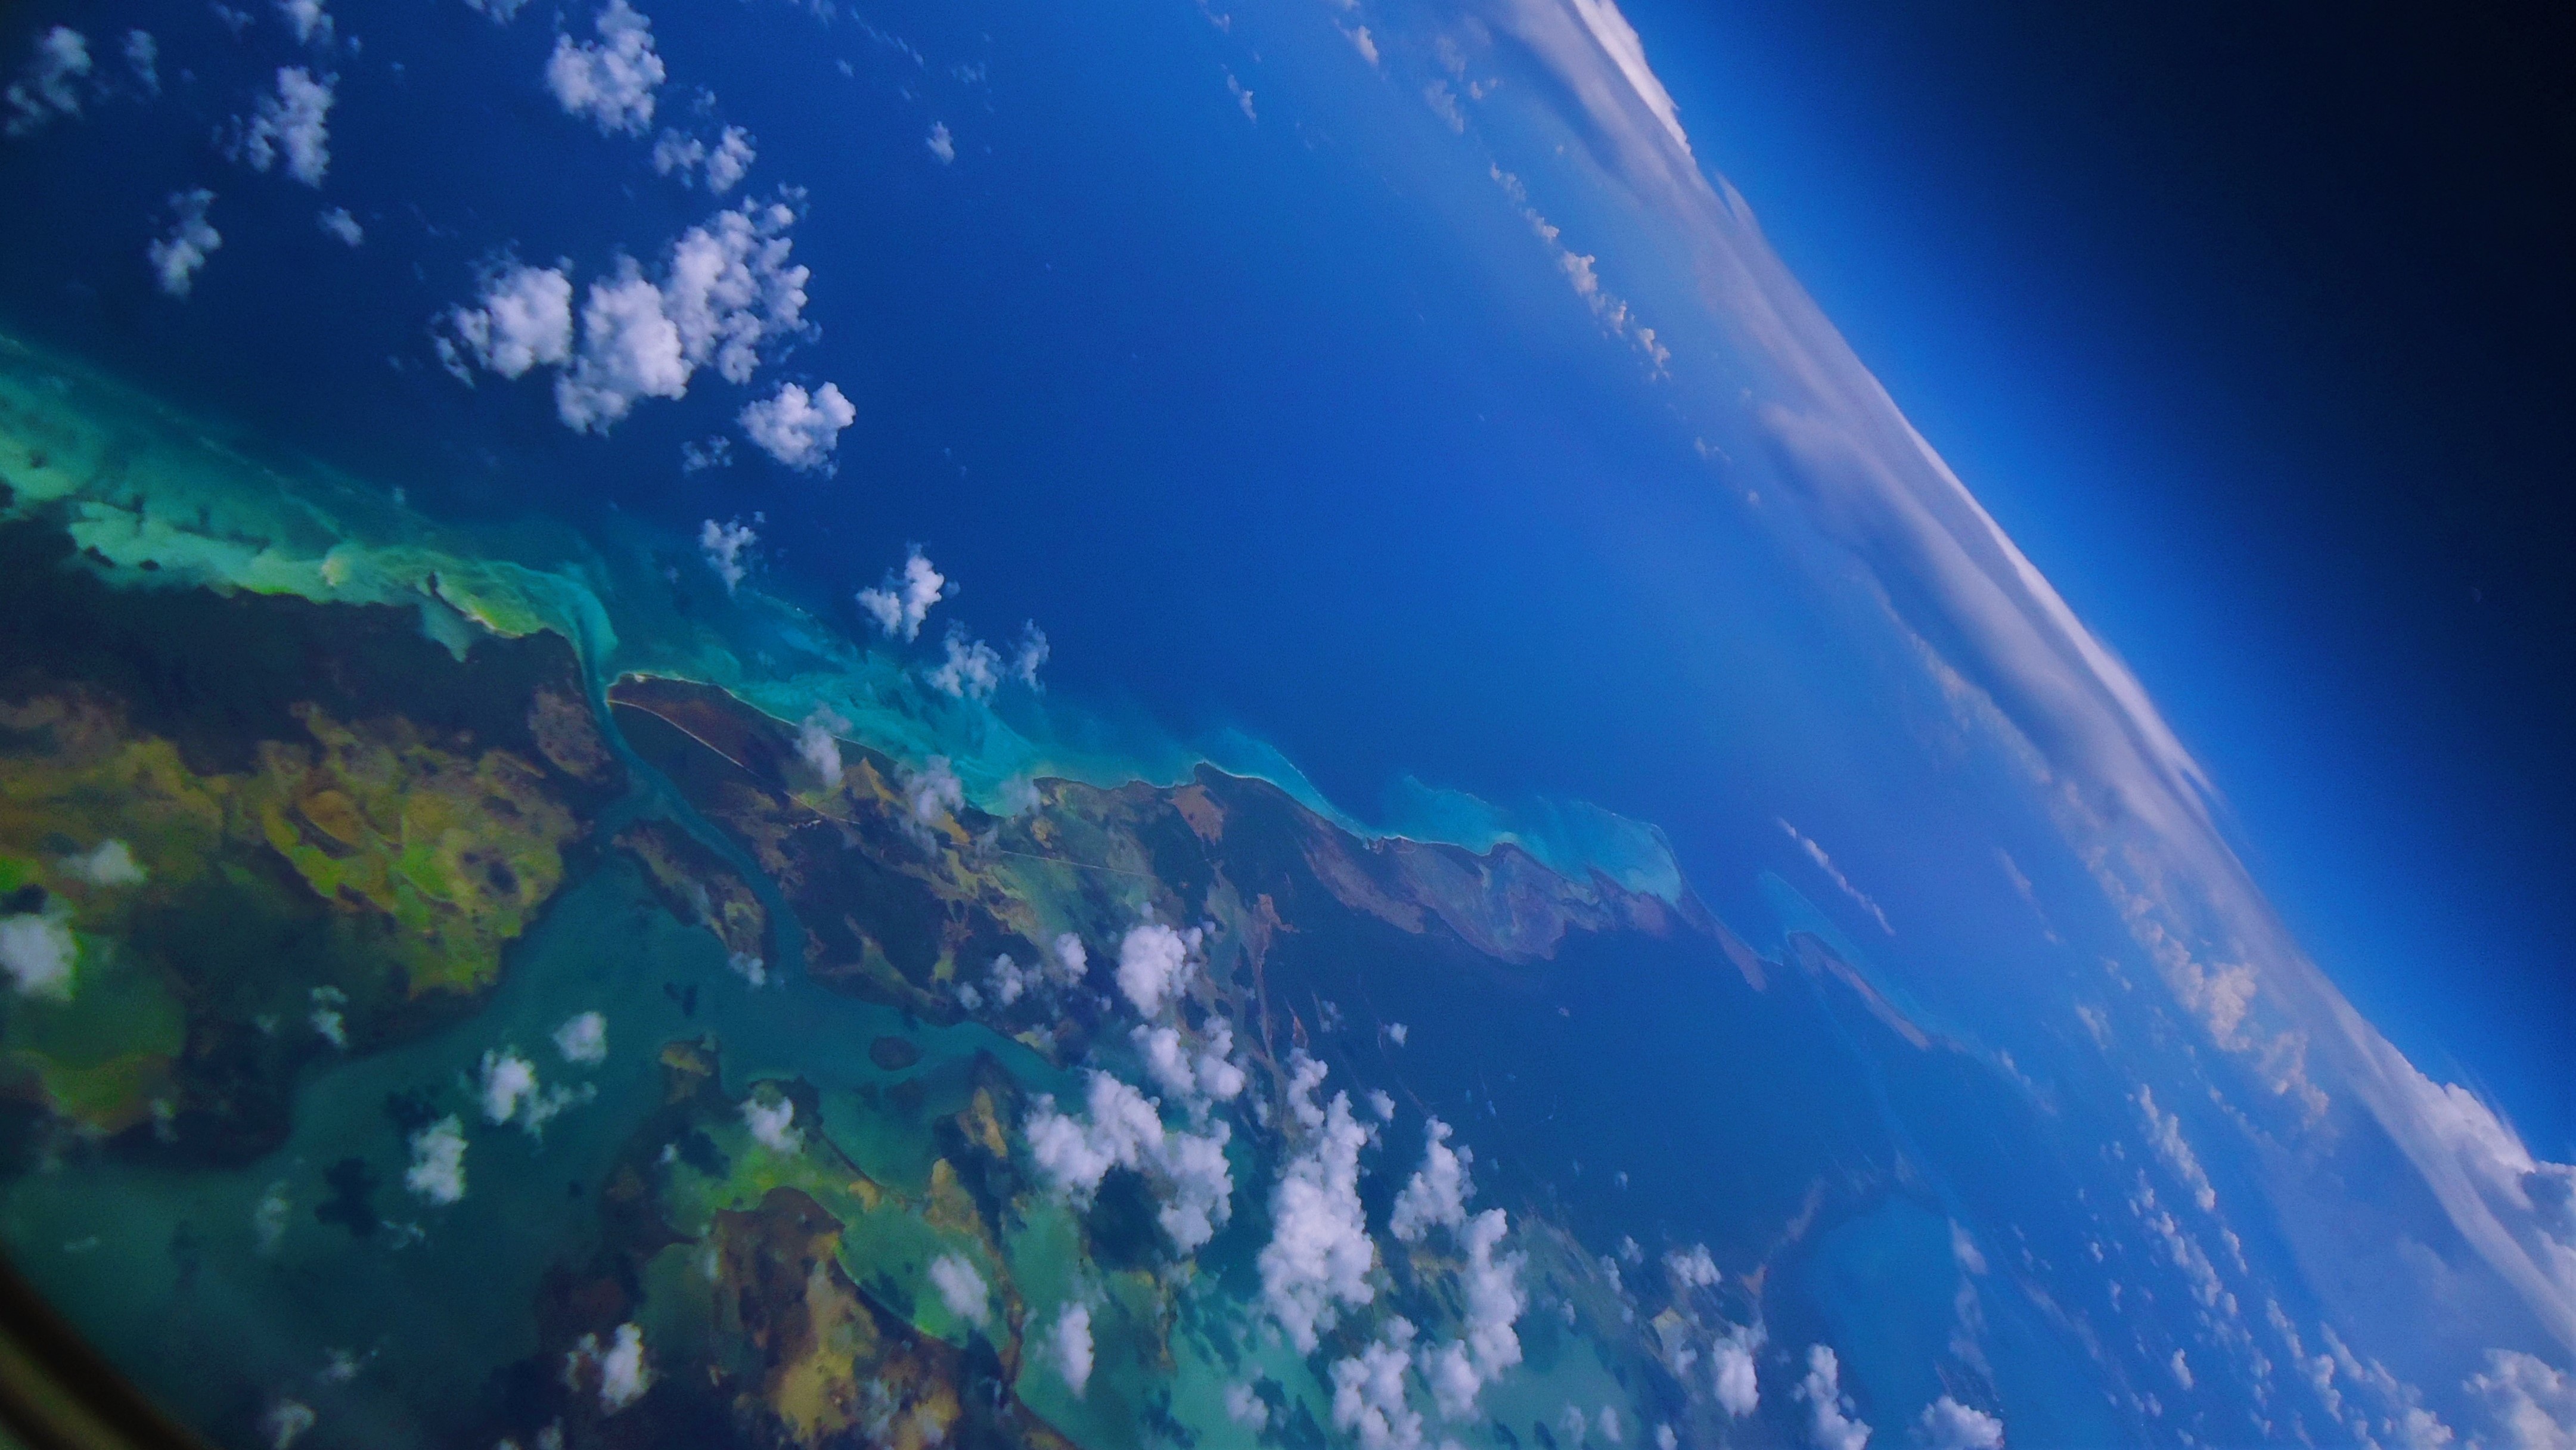
sky, sunlight, atmosphere, space, outer space, earth, planet, screenshot, astronomical object, atmosphere of earth, computer wallpaper